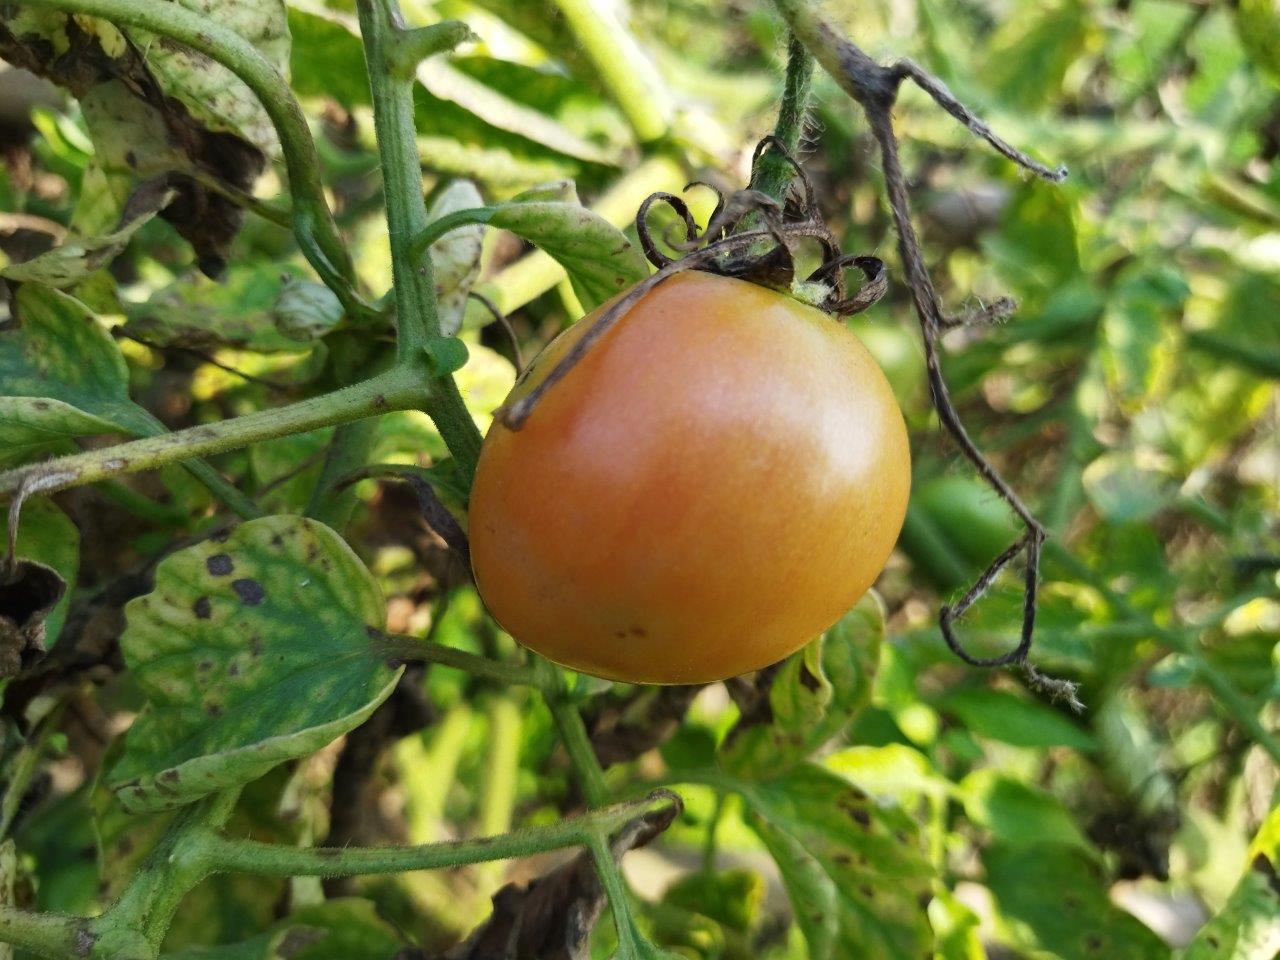
Maturity: Mature